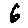
Label: 6